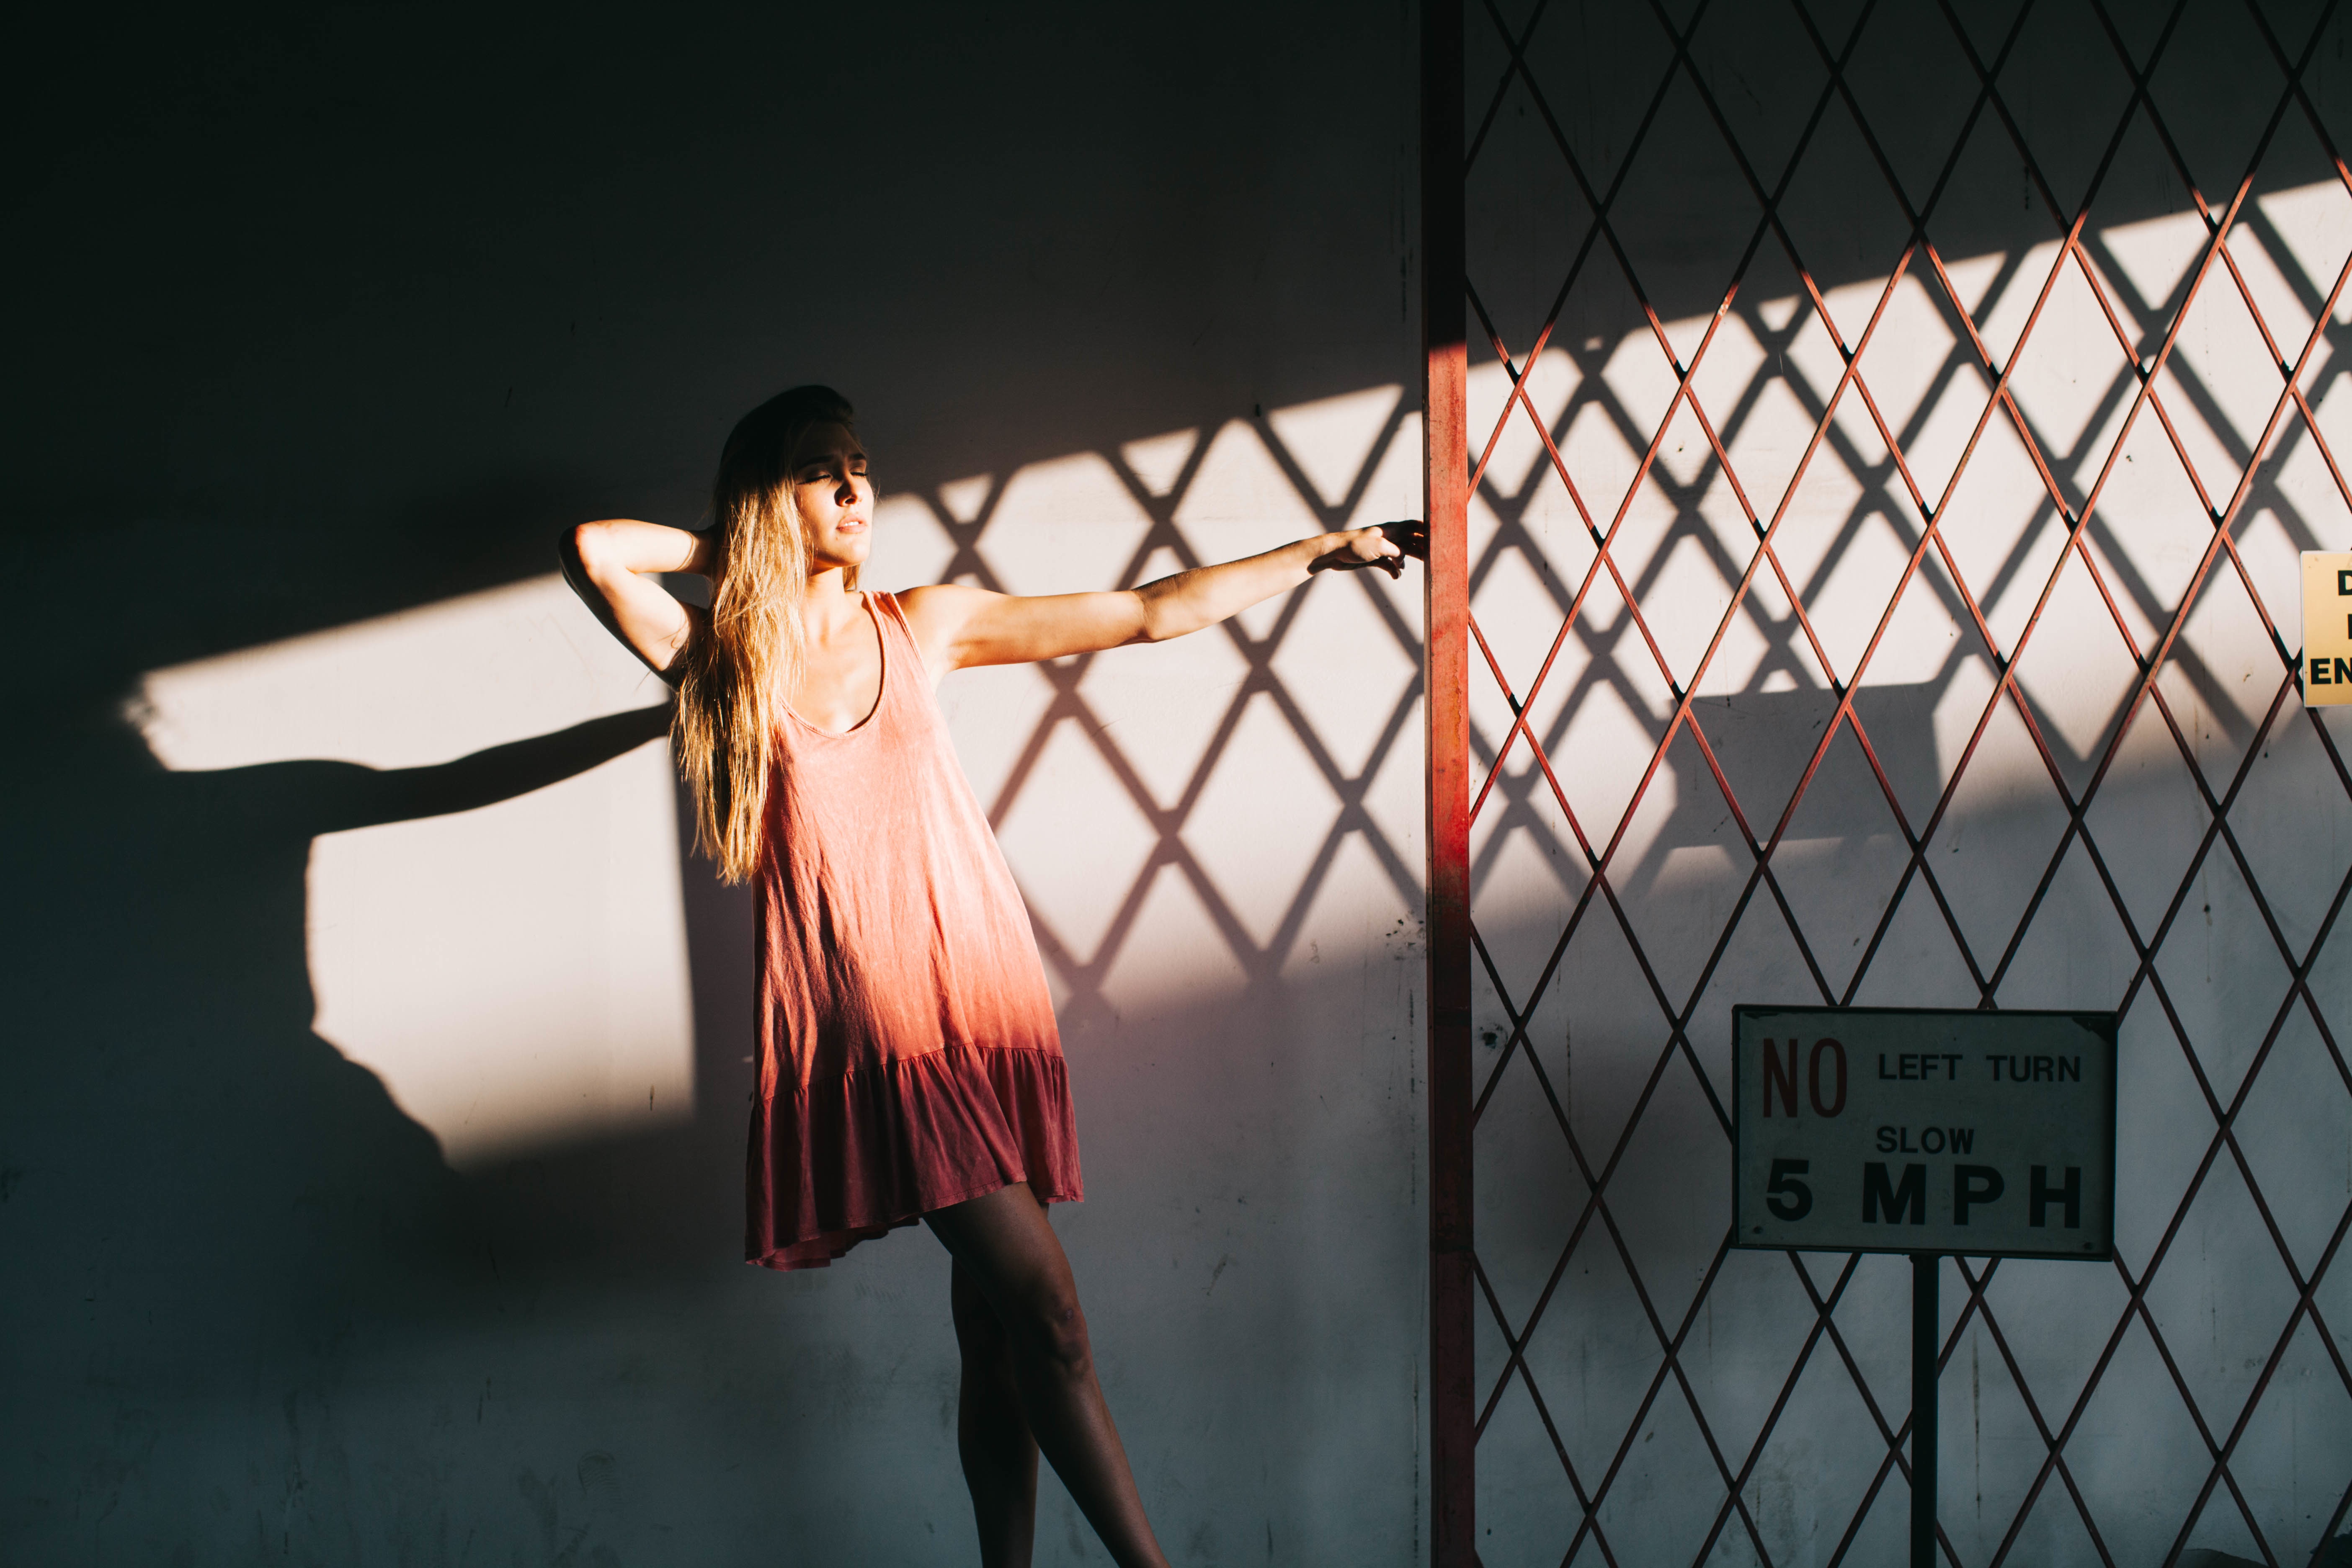
person, woman, sunlight, sign, model, spring, red, color, fashion, performance art, stage, dress